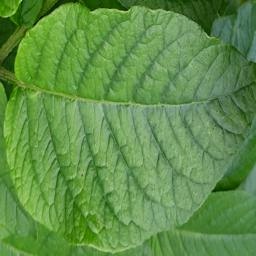
Etiqueta: Sana